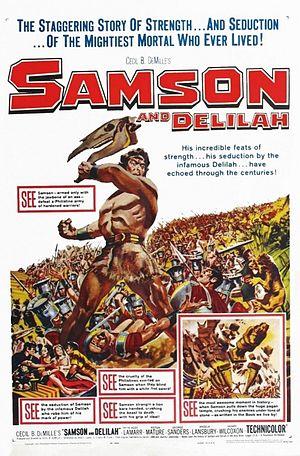
Cet article présente la liste des films produits par le studio américain Paramount Pictures depuis sa création.